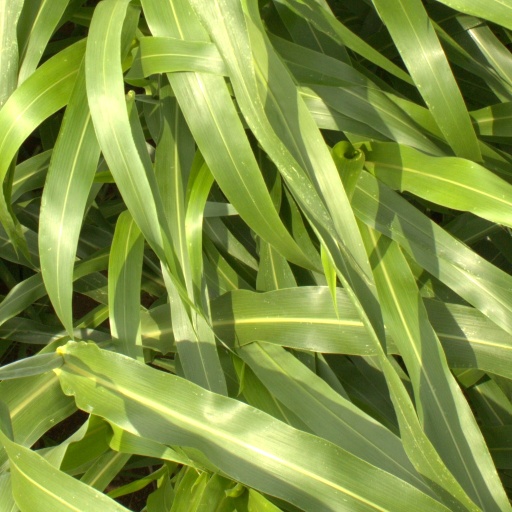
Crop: sorghum